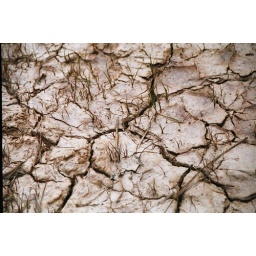
In the hills above Astorga, among the apple trees, this was the floor of a small canyon.